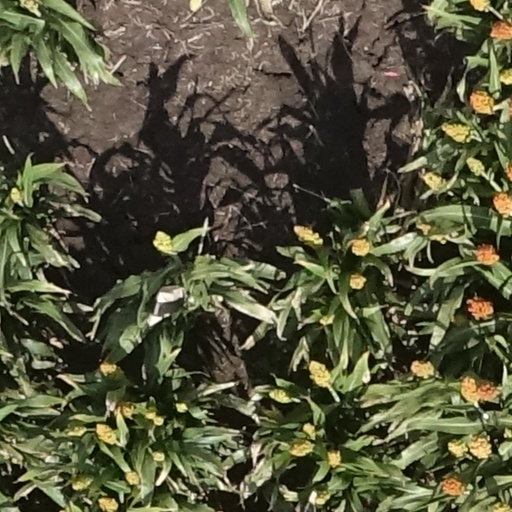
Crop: sorghum